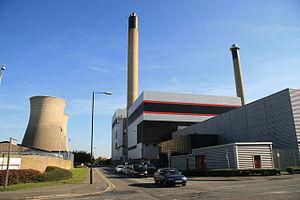
Slough est une grande ville du comté de Berkshire, dans le sud de l'Angleterre. Son centre se trouve à 33 km à l'Ouest de Big Ben, et à 3 km au Nord du Château de Windsor.